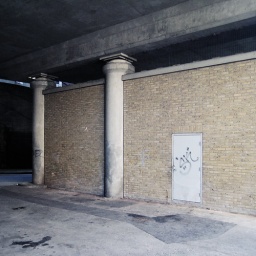
Door in a wall under a bridge